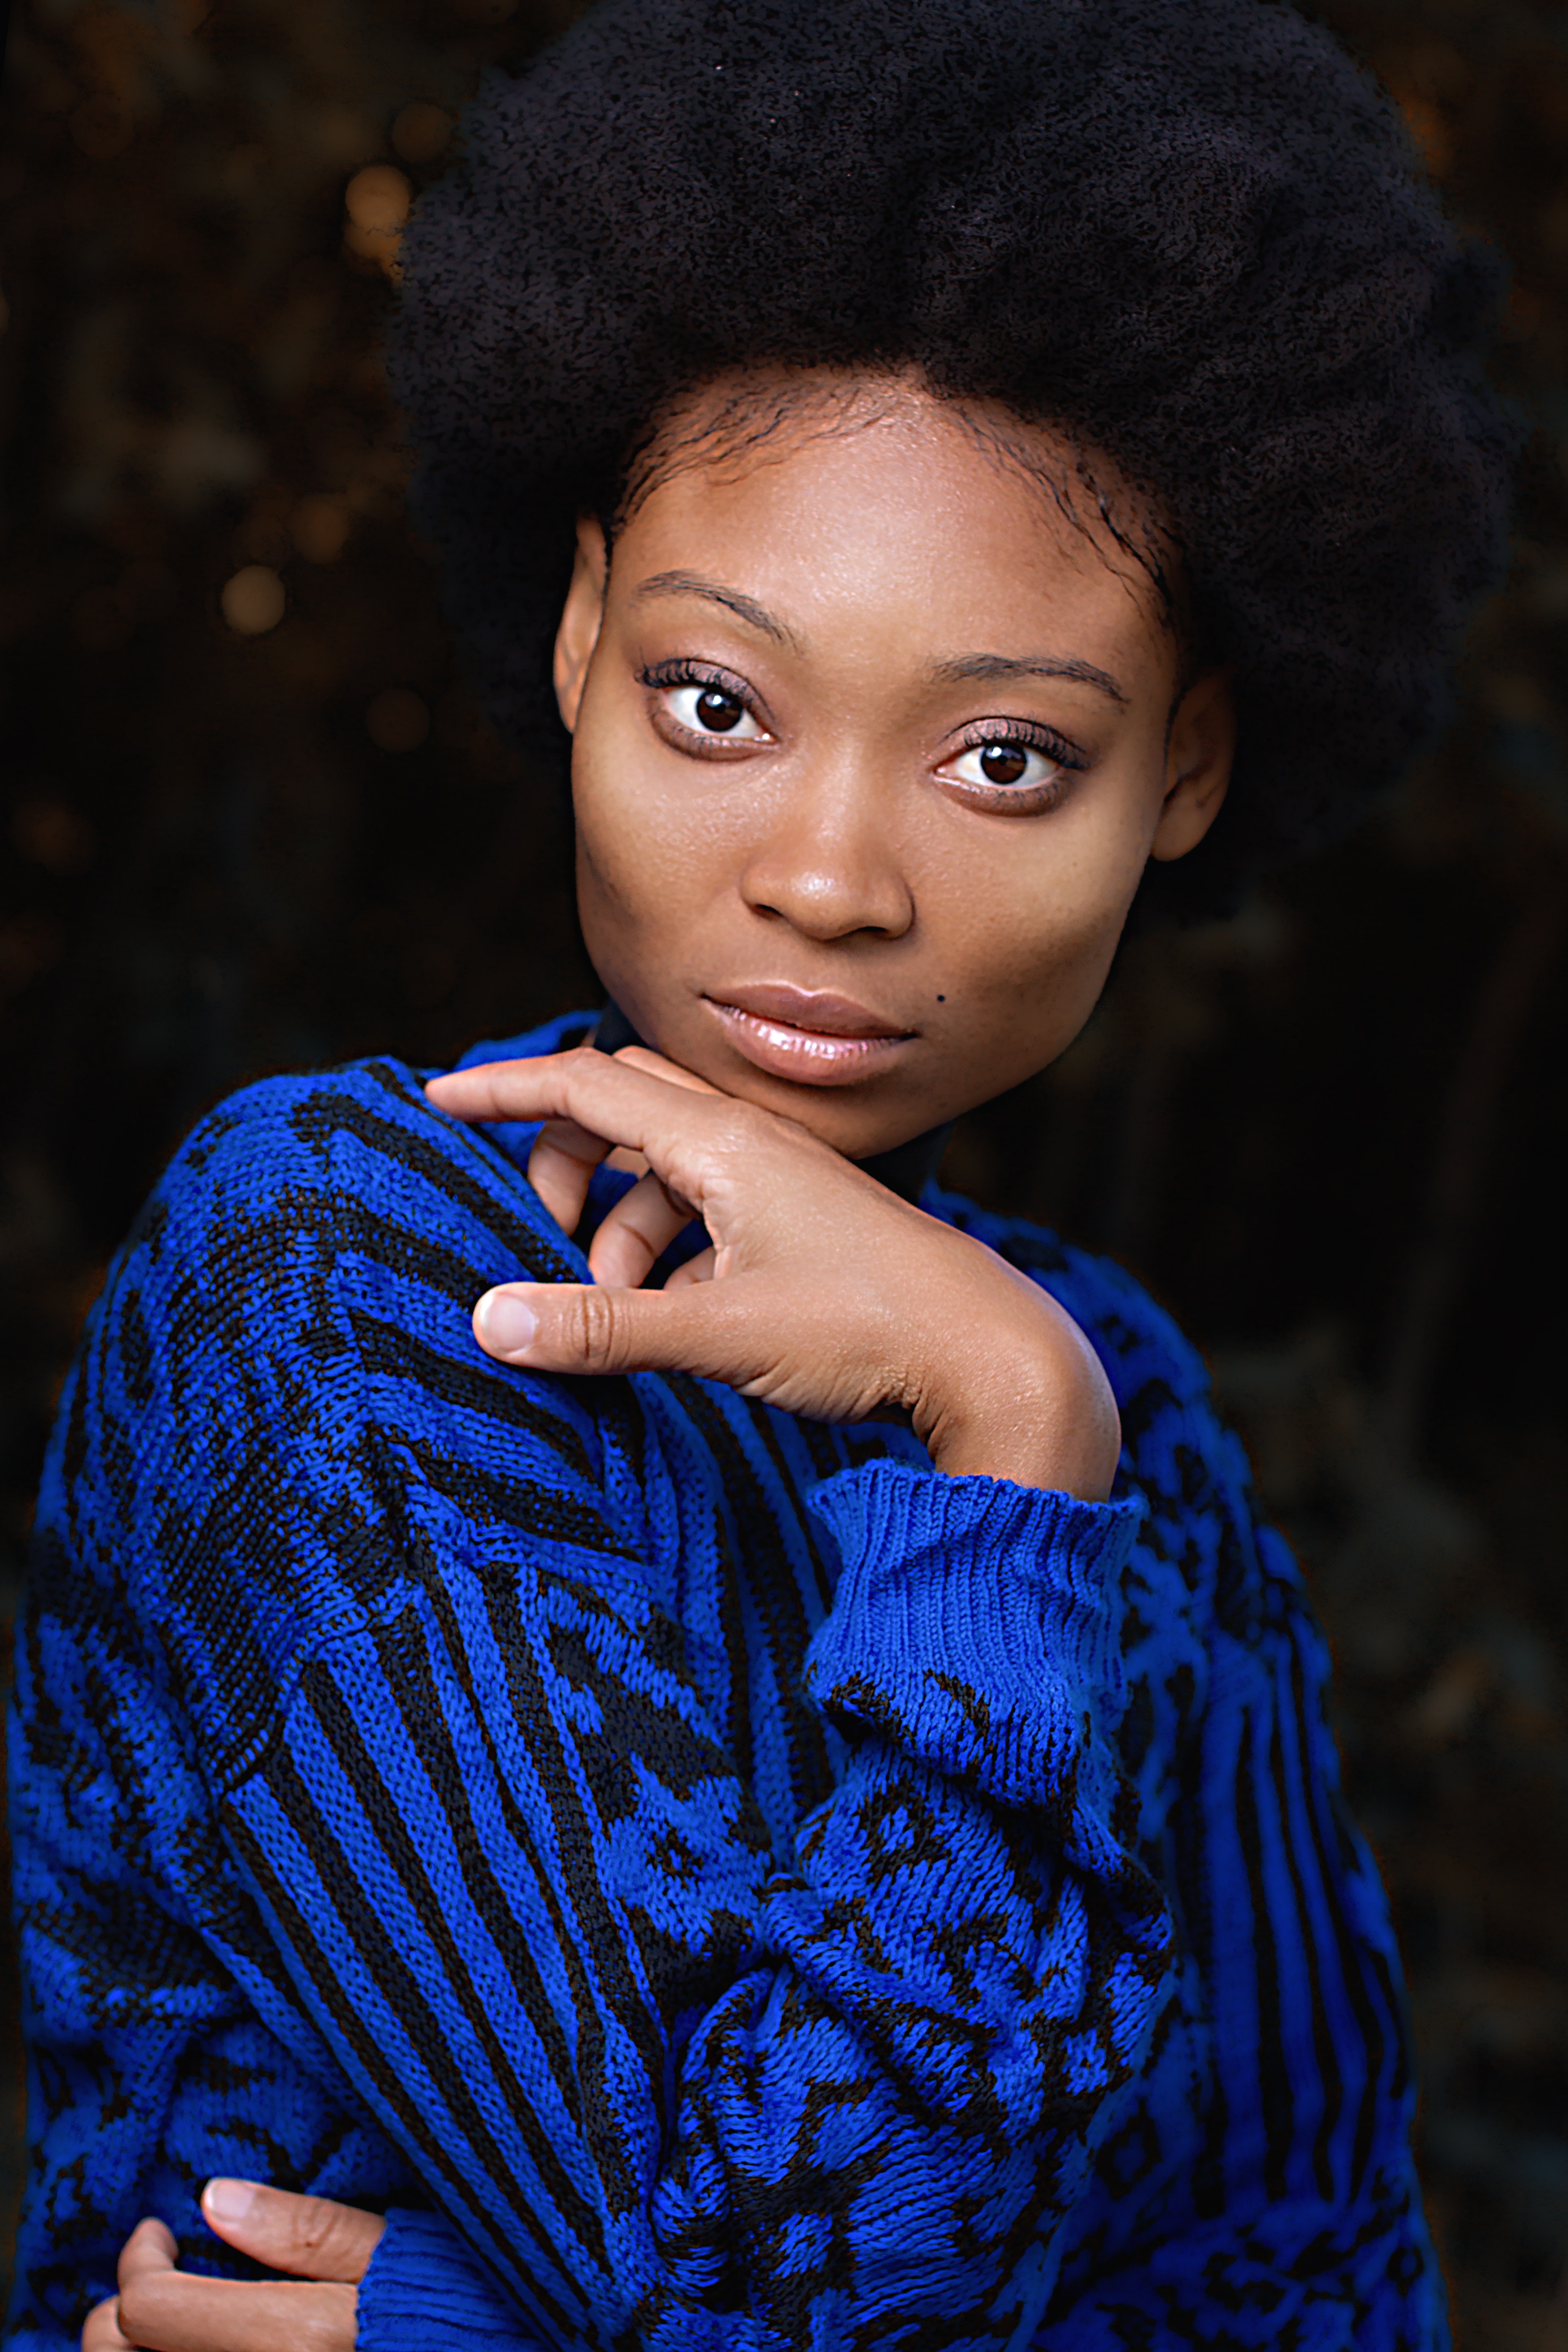
hair, blue, face, hairstyle, beauty, portrait, eye, electric blue, portrait photography, black hair, cheek, forehead, cool, smile, long hair, photography, afro